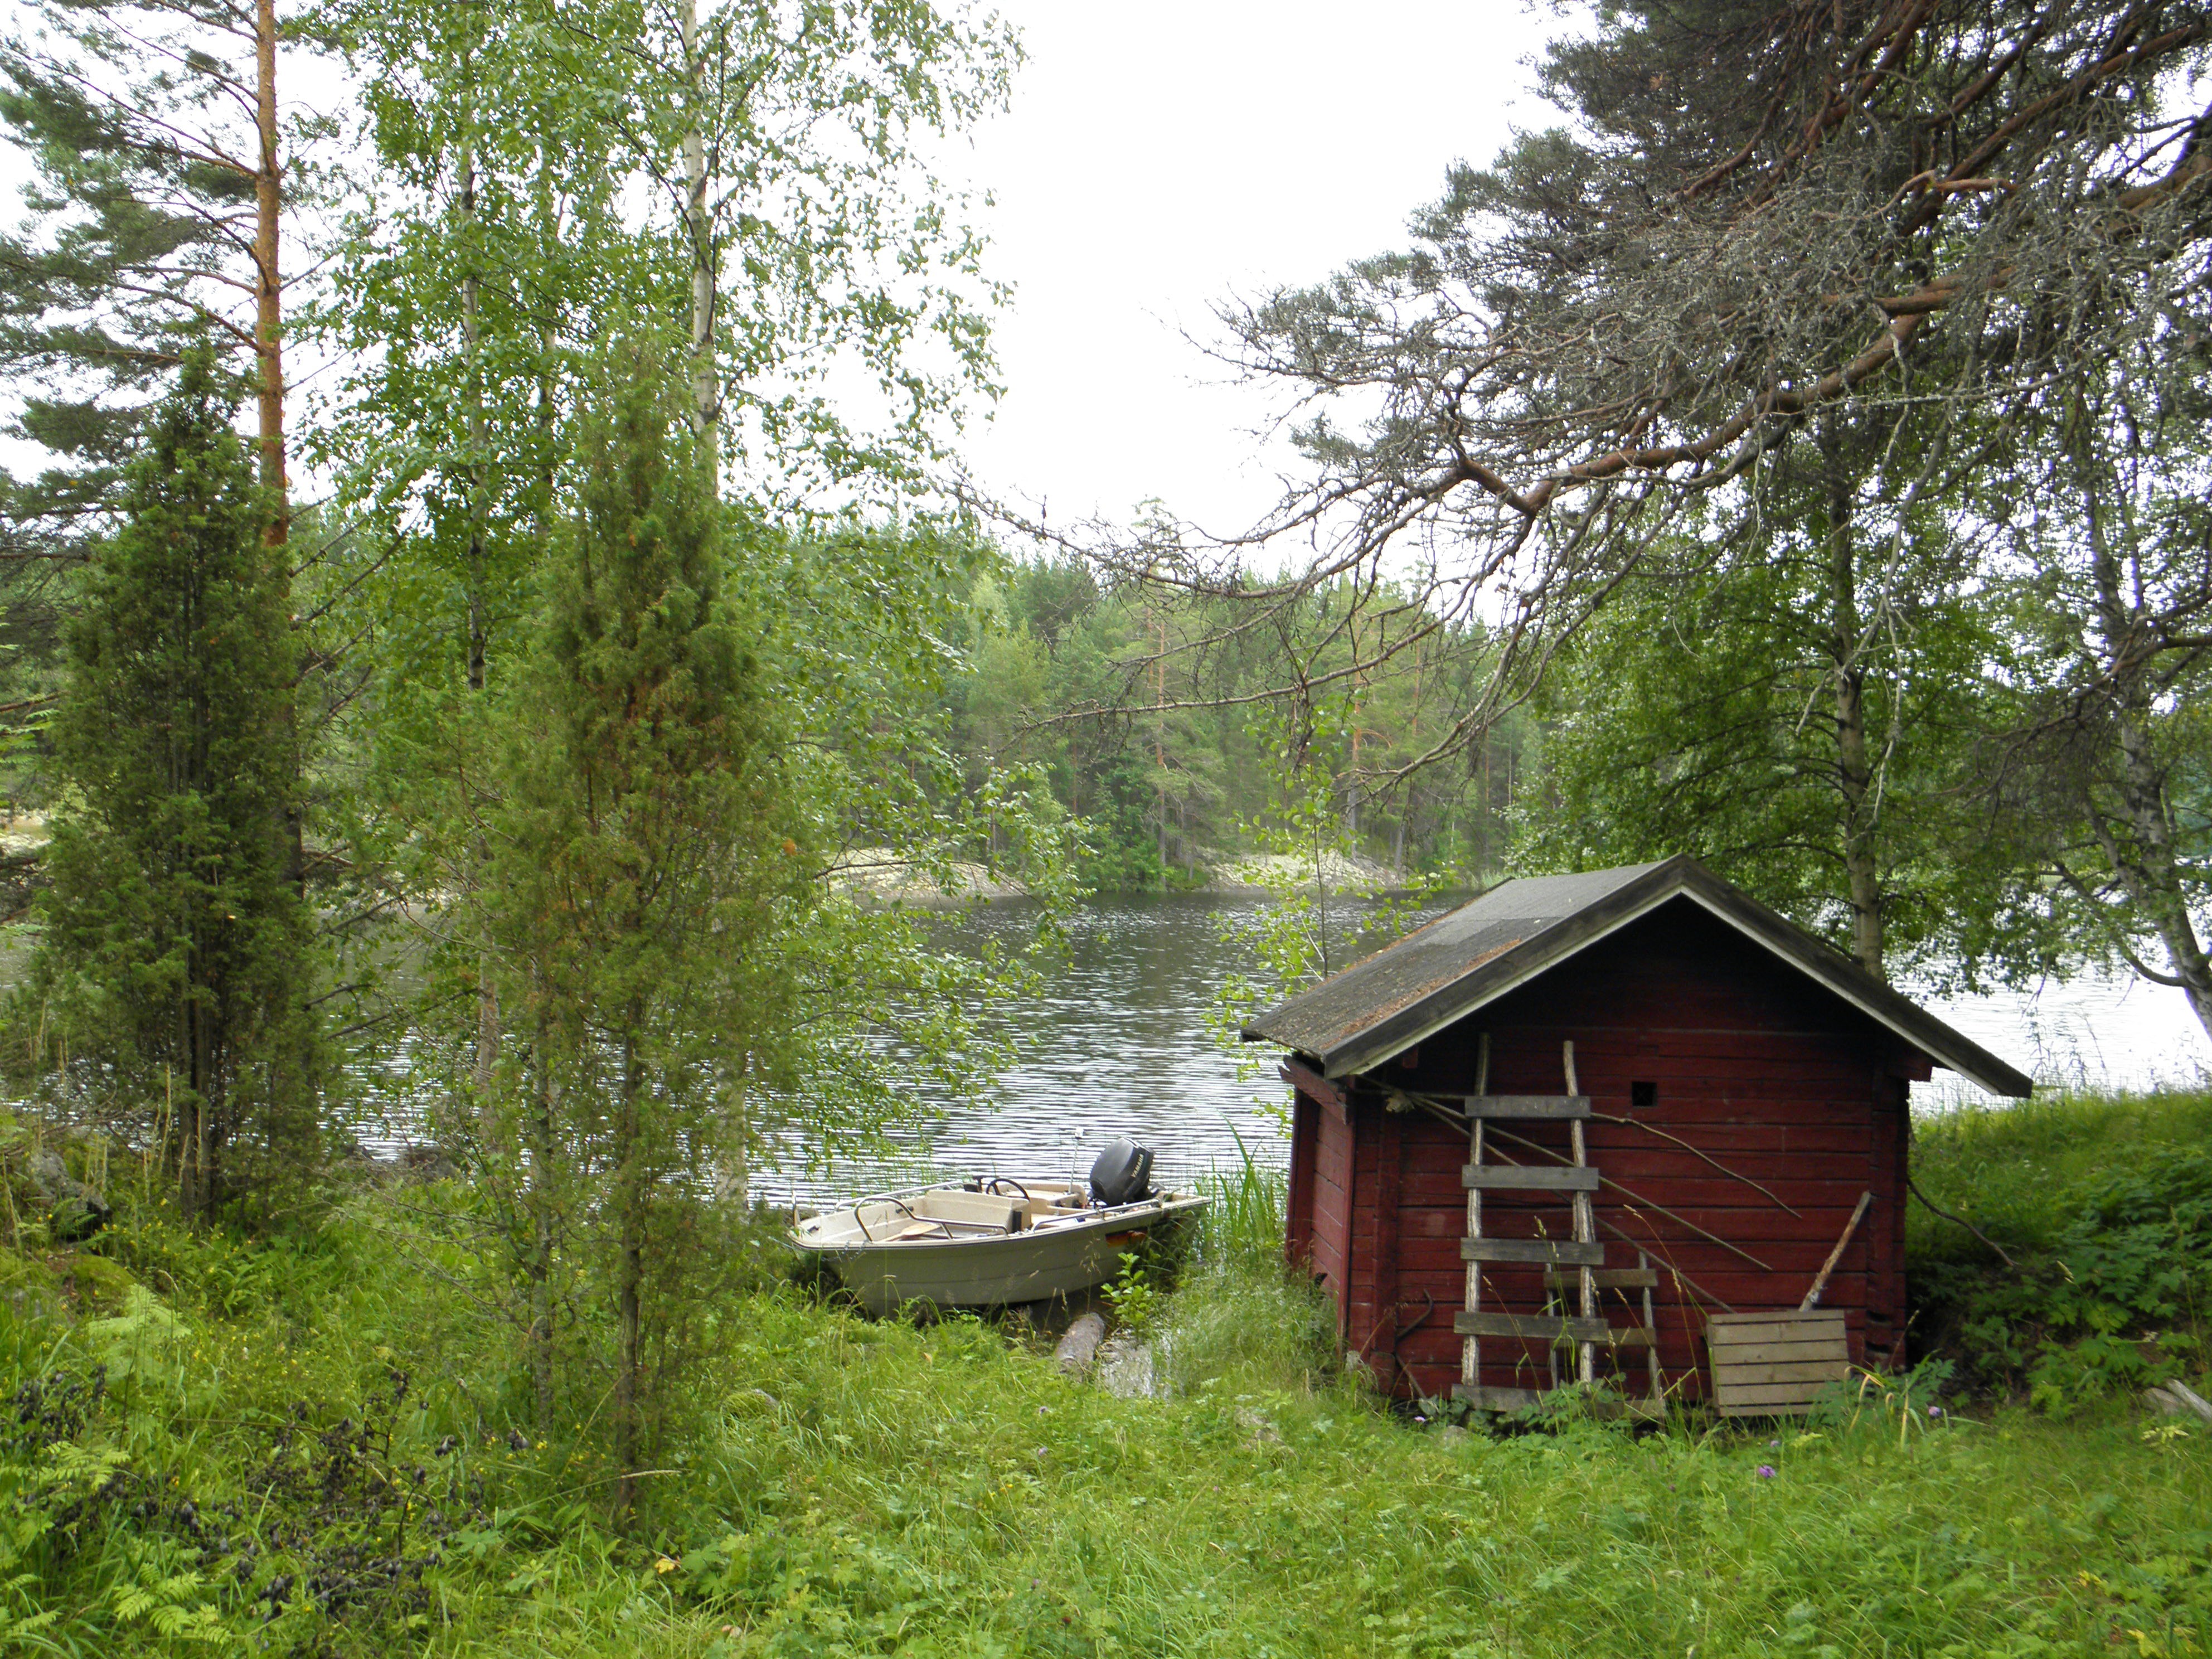
nature, forest, wilderness, trail, boat, lake, summer, hut, shack, jungle, scenic, cottage, holiday, old building, juniper, woodland, log cabin, habitat, finnish, rural area, boat trip, saimaa, smoke sauna